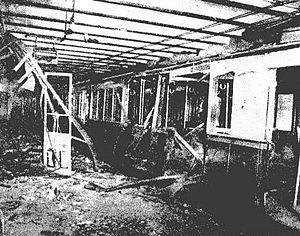
L’attentat terroriste du 15 avril 1953 sur la place de Mai de Buenos Aires est un attentat à la bombe visant un rassemblement de travailleurs réunis devant la Casa Rosada et venus écouter, à l’invitation de la CGT, un discours de Juan Perón. Cette action terroriste, non revendiquée, qui consista en l’explosion de deux bombes, se solda par la mort de six personnes, en plus de 90 blessés, dont 19 grièvement.